Jean Dell

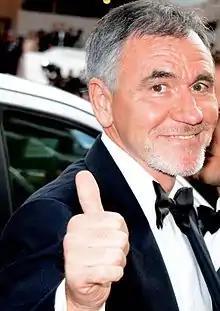
Jean Dell at the 2014 Cannes Film Festival

After starting out in radio, he turned to the stage, film and television, where he will create and perform several sketches of the show Les Grosses Têtes. He also participated in the show "La Classe", where he met his wife, Christiane Bopp.